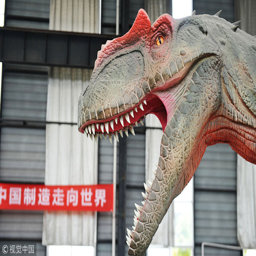
made in dinosaurs amuse the world